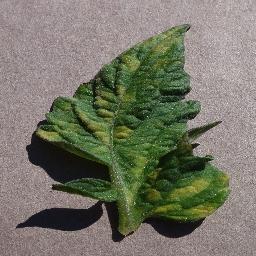
Label: Tomato___Leaf_Mold